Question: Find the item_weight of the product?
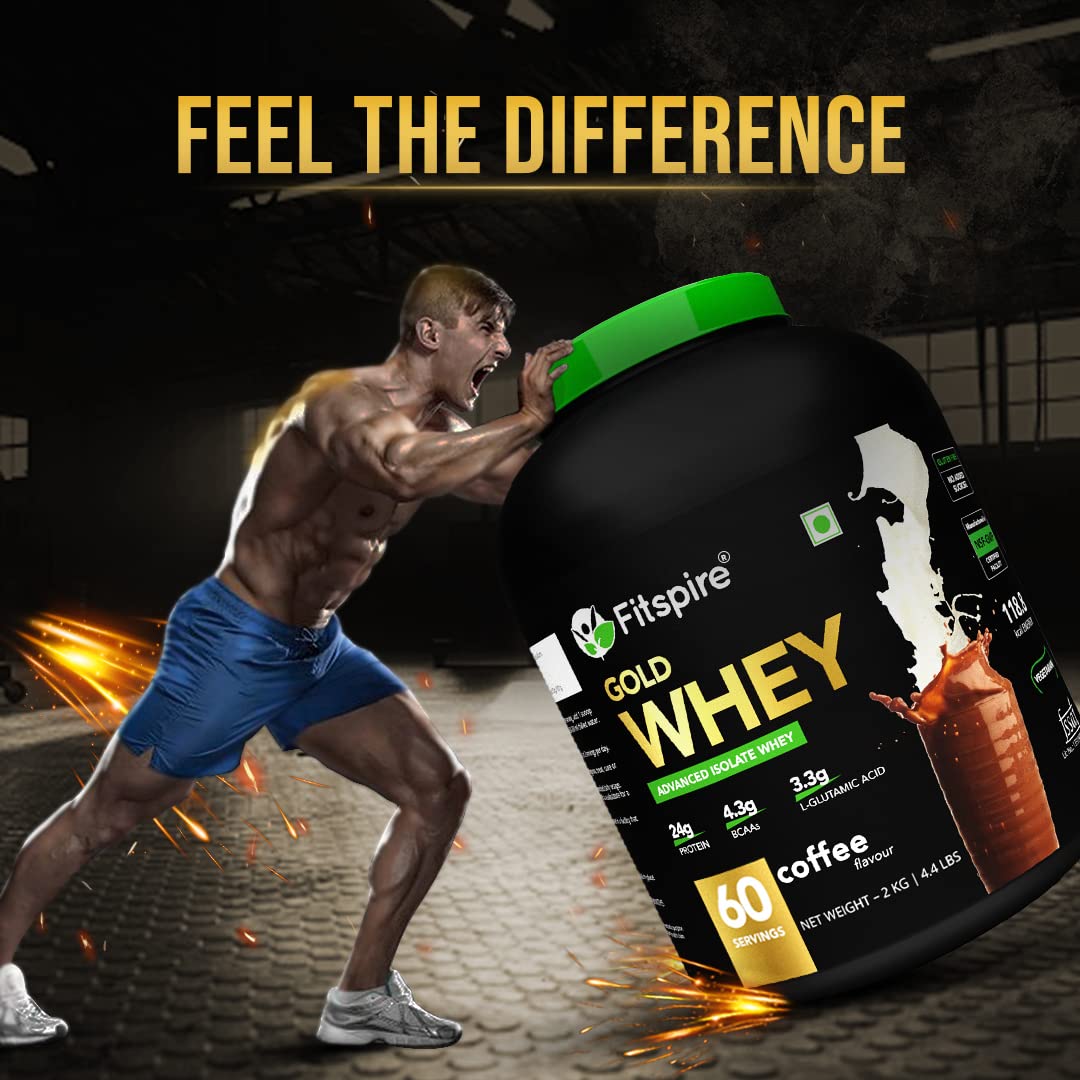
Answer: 2 kilogram